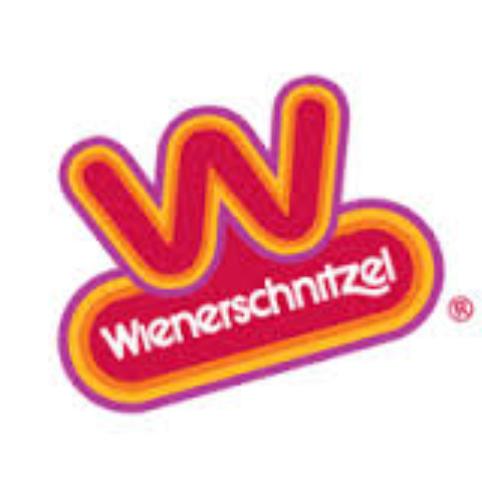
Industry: Food